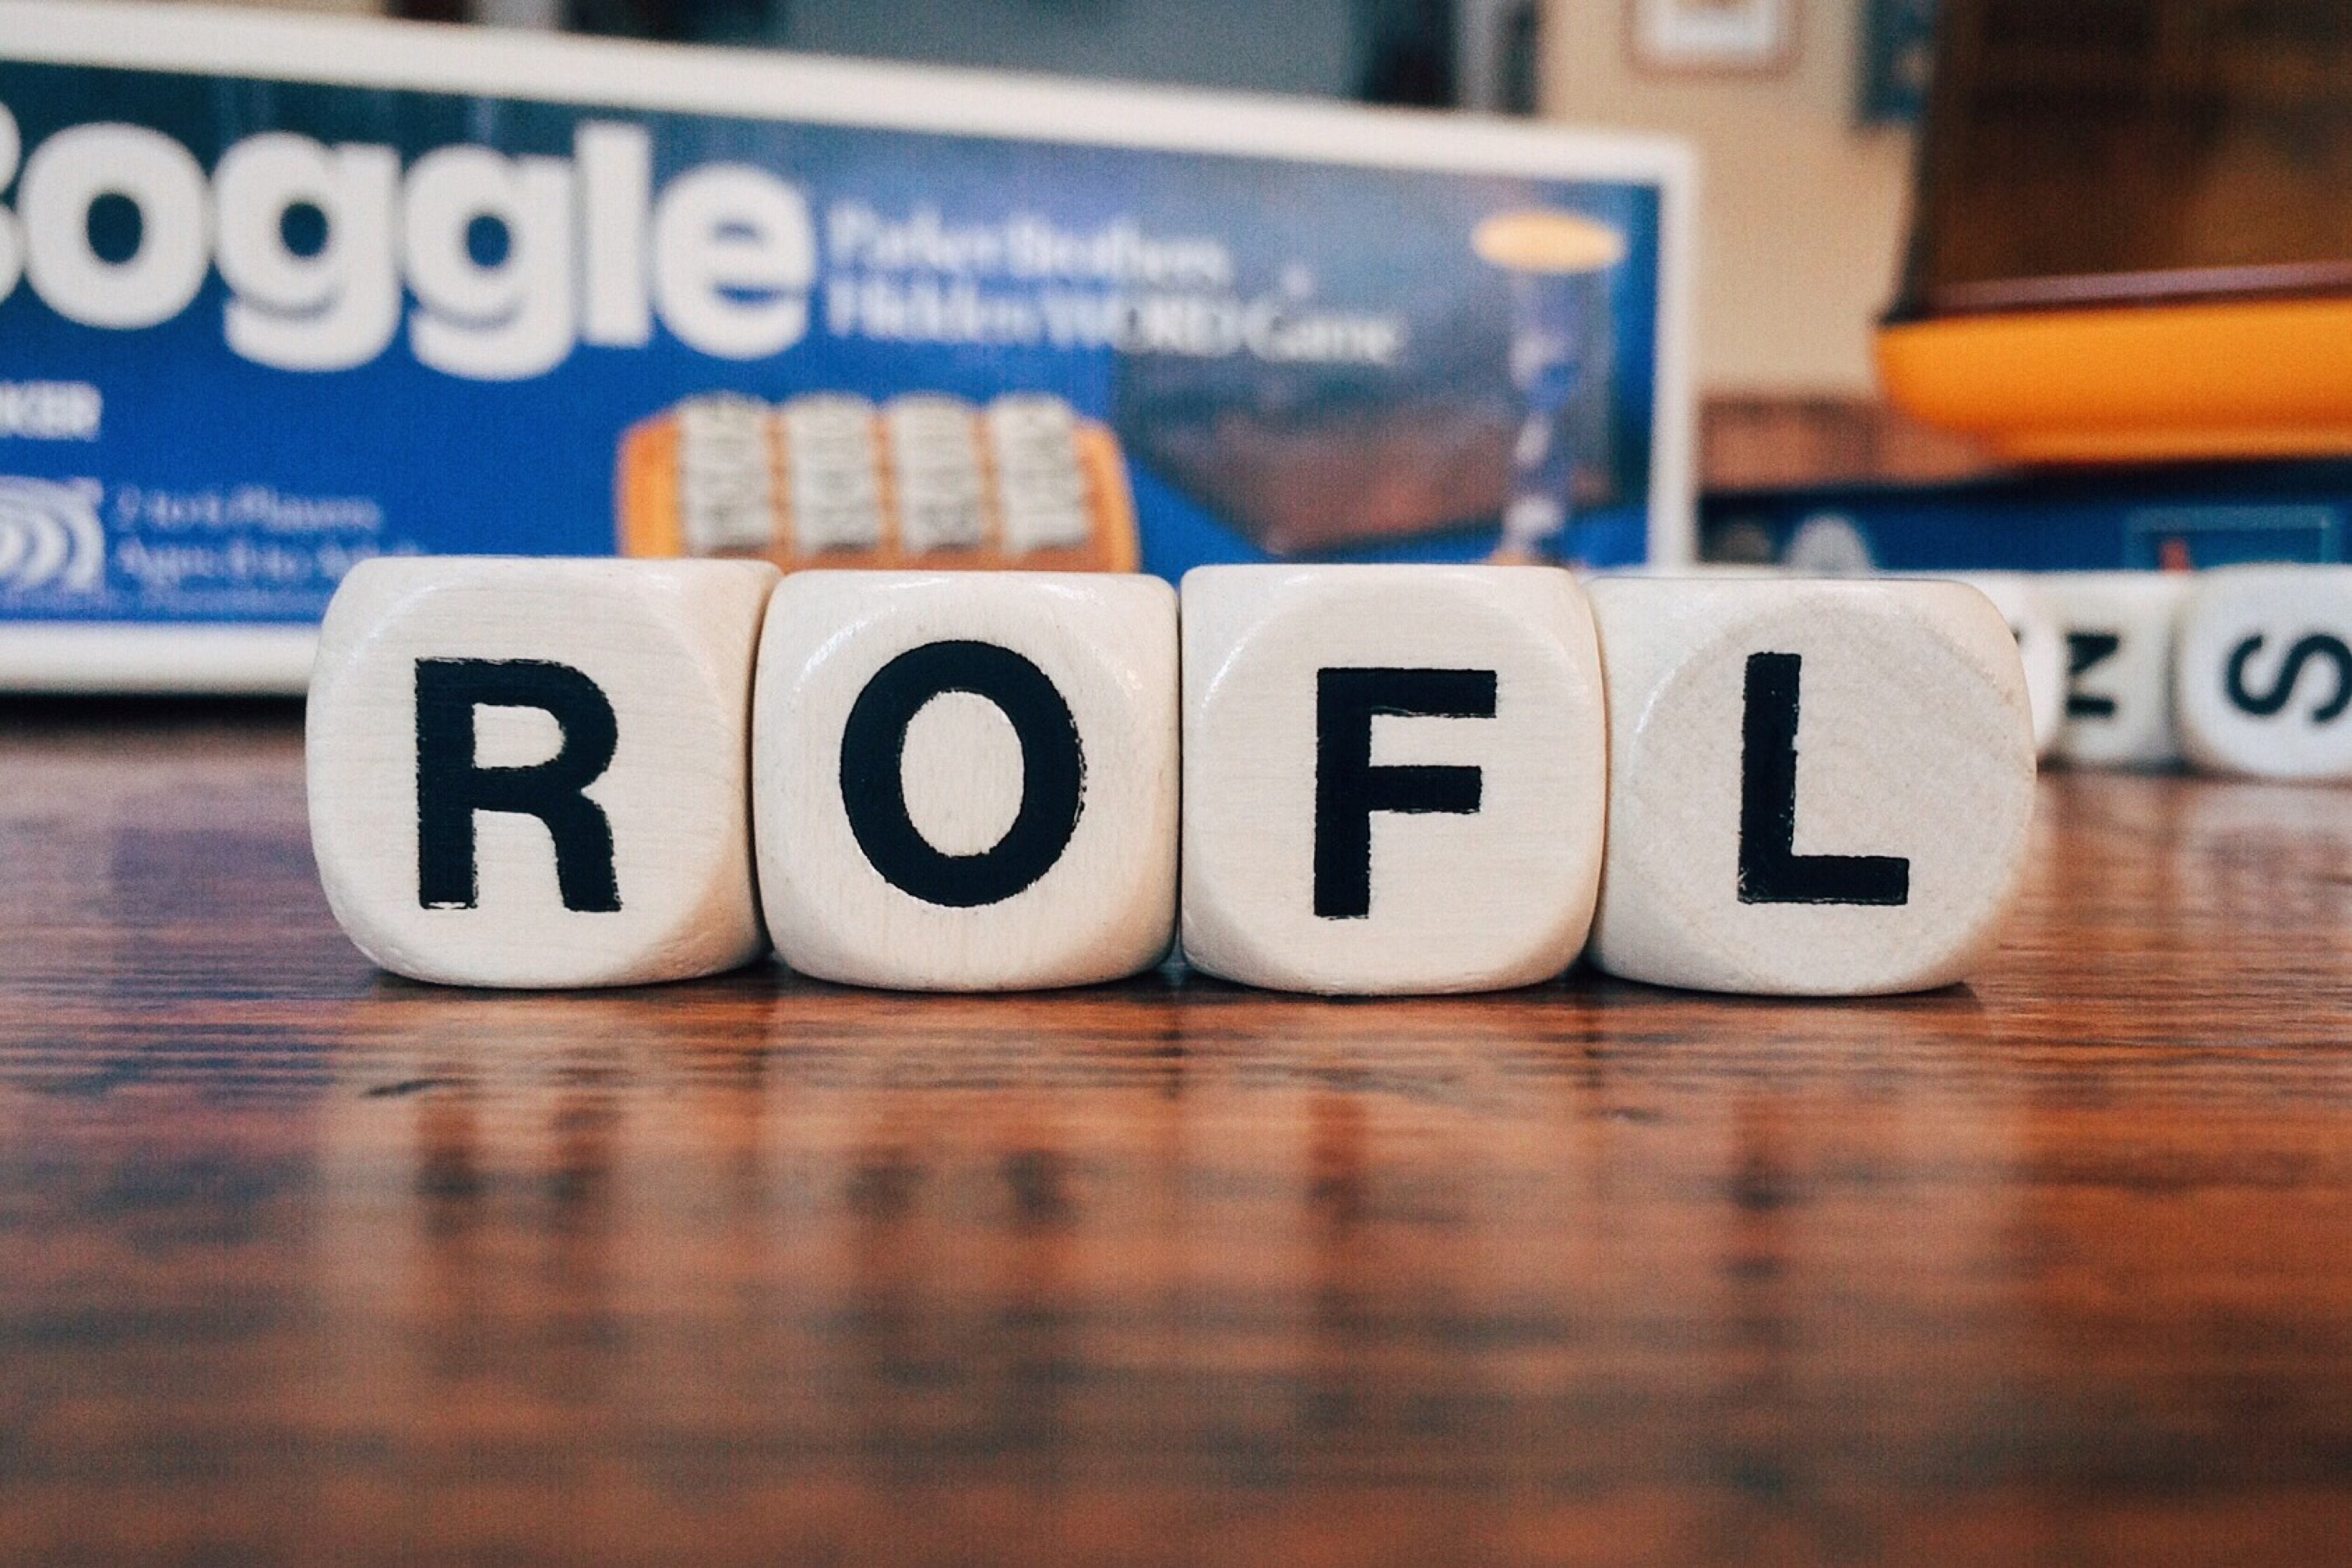
number, blue, social media, brand, font, texting, acronym, vehicle registration plate, rofl, rolling on the floor laughing